Cardiff Canton TMD

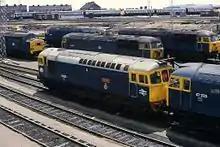
BR diesel locomotives at Canton in the 1980s

In the winter of 1962–63, Kyle Stewart contracted to build for British Railways a new £1,324,000 complex on a site. Lord Brecon, Minister of State for Welsh Affairs, opened the new depot on 18 September 1964.